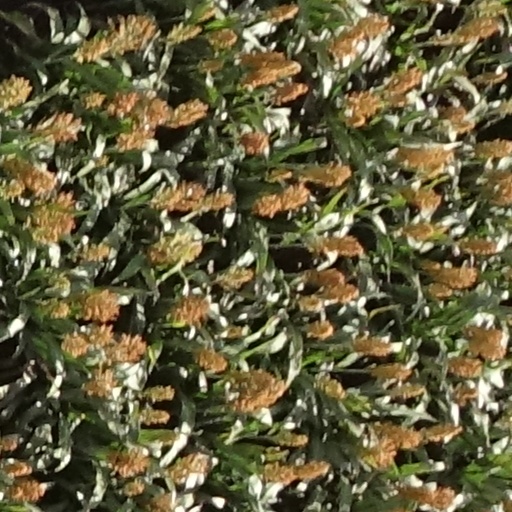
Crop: sorghum